Ice Princess

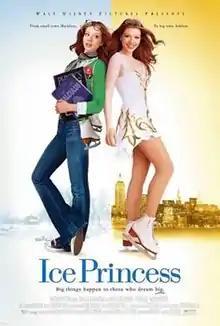
Theatrical release poster

Ice Princess is a 2005 American teen sports comedy-drama film directed by Tim Fywell, written by Hadley Davis from a story by "Princess Diaries" creator Meg Cabot and Davis. It stars Joan Cusack, Kim Cattrall, Michelle Trachtenberg and Hayden Panettiere. The film focuses on Casey Carlyle, a normal teenager who gives up a promising future academic life in order to pursue her new-found dream of being a professional figure skater. The film was released by Walt Disney Pictures on March 18, 2005, to mixed reviews. It underperformed at the box office, grossing $25.7 million during its theatrical run against a production budget of $25 million.